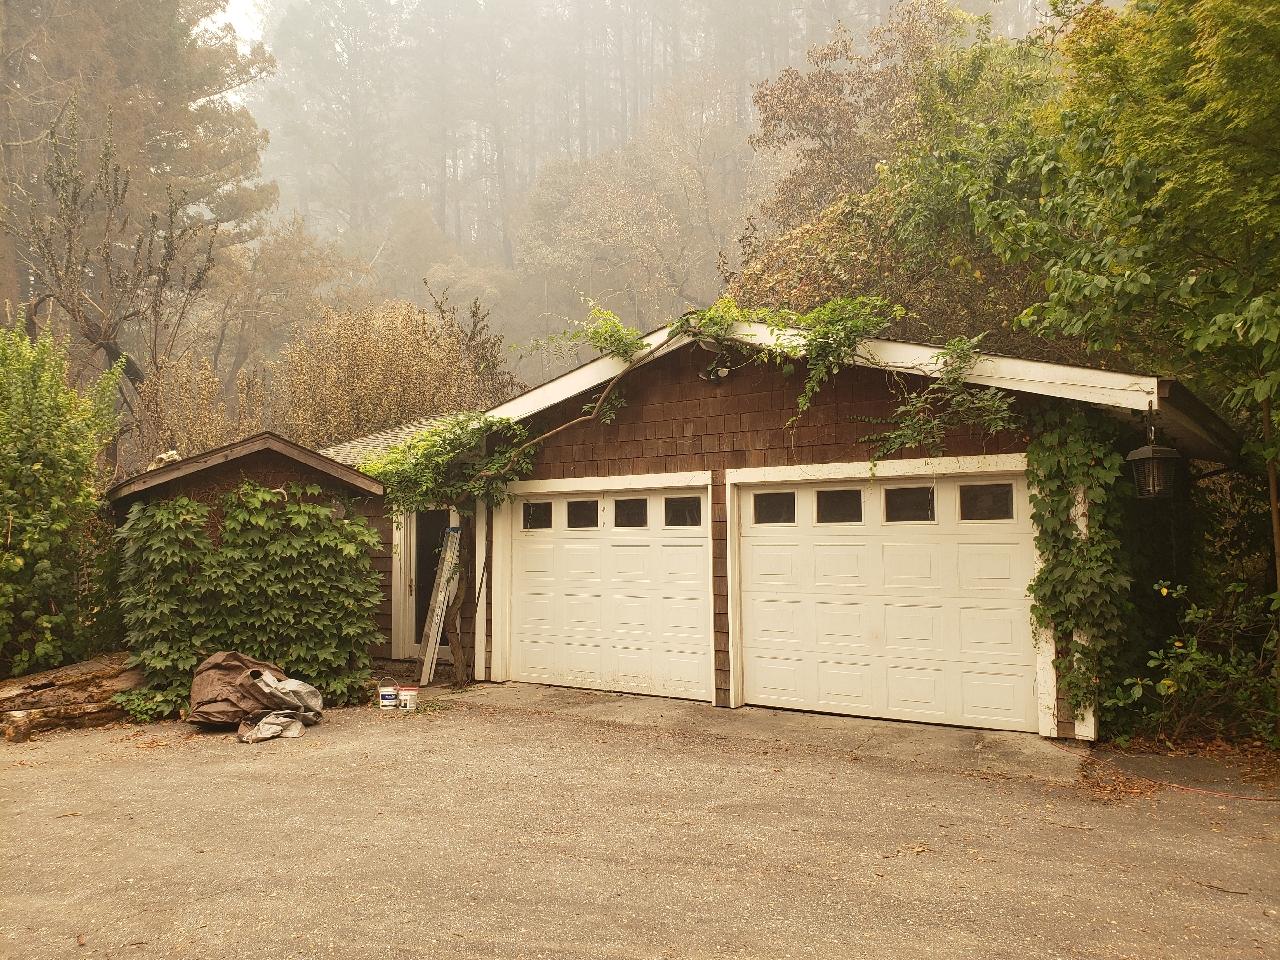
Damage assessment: no_damage